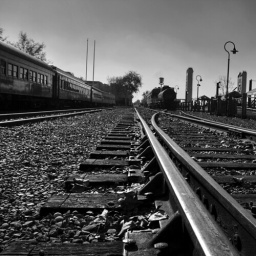
railroad in a box